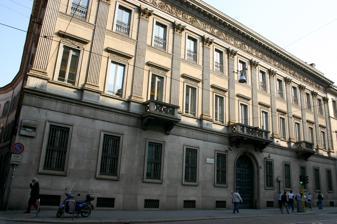
Building: Palazzo Anguissola Antona Traversi
Country: Italy
Year built: 1778
Palazzo Anguissola, Milan The Palazzo Anguissola Antona Traversi is a palace located at Via Manzoni number 10, in central Milan , a city in the northern Italy . Construction began in 1778, and its Neoclassical facade, designed by Luigi Canonica , was added in 1829. The inner core of the building was constructed between 1775 and 1778 under the supervision of Carlo Felice Soave from Lugano with particular attention to the interior garden. The building soon changed hands and in 1829 the exterior was reworked by Luigi Canonica who gave it the finish it maintains today. More ornate than most Milanese Neoclassical buildings, the facade consists of Corinthian pilasters terminating in a frieze with a musical relief clearly inspired by the nearby Scala . The ground floor is however faced with smooth blocks of granite rather than with the more common bugnato finish. Today, together with adjoining Palazzo Brentani the building houses the Gallerie d'Italia - Milano . See also Neoclassical architecture in Milan References Wikimedia Commons has media related to Palazzo Anguissola Antona Traversi .